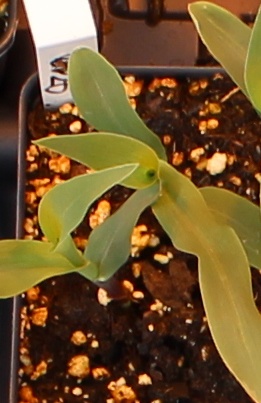
Label: Corn